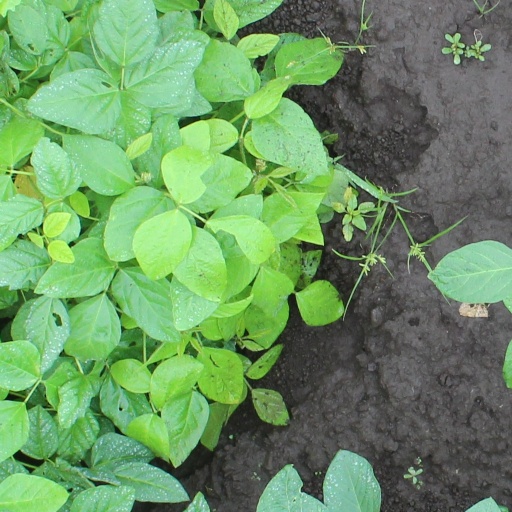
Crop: soybean